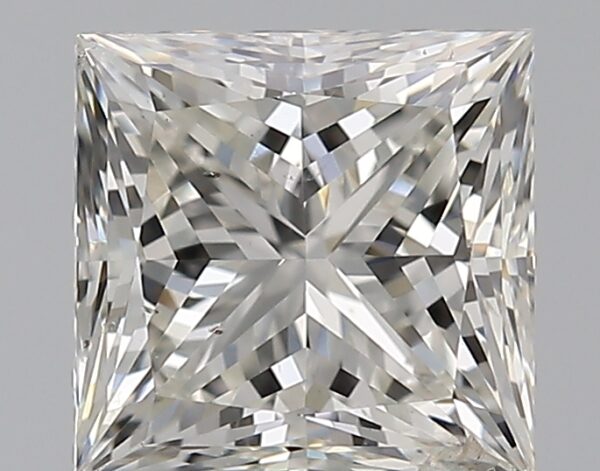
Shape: princess
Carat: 1
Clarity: SI2
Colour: G
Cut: VG
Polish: EX
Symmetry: EX
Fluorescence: N
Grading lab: HRD
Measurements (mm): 5.39 x 5.29 x 3.96